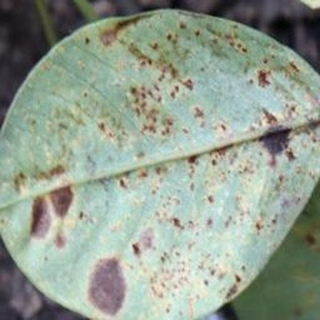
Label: groundnut_rust